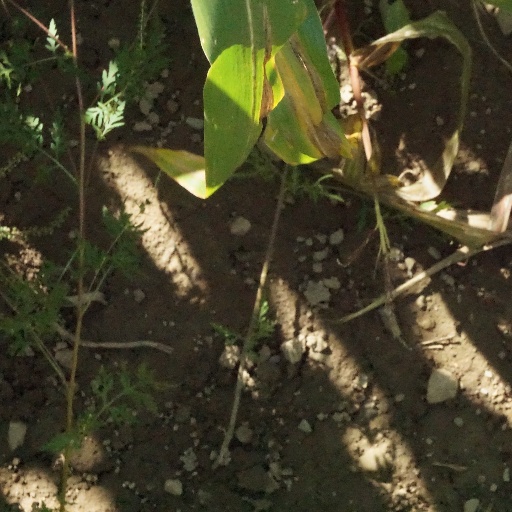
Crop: maize; corn